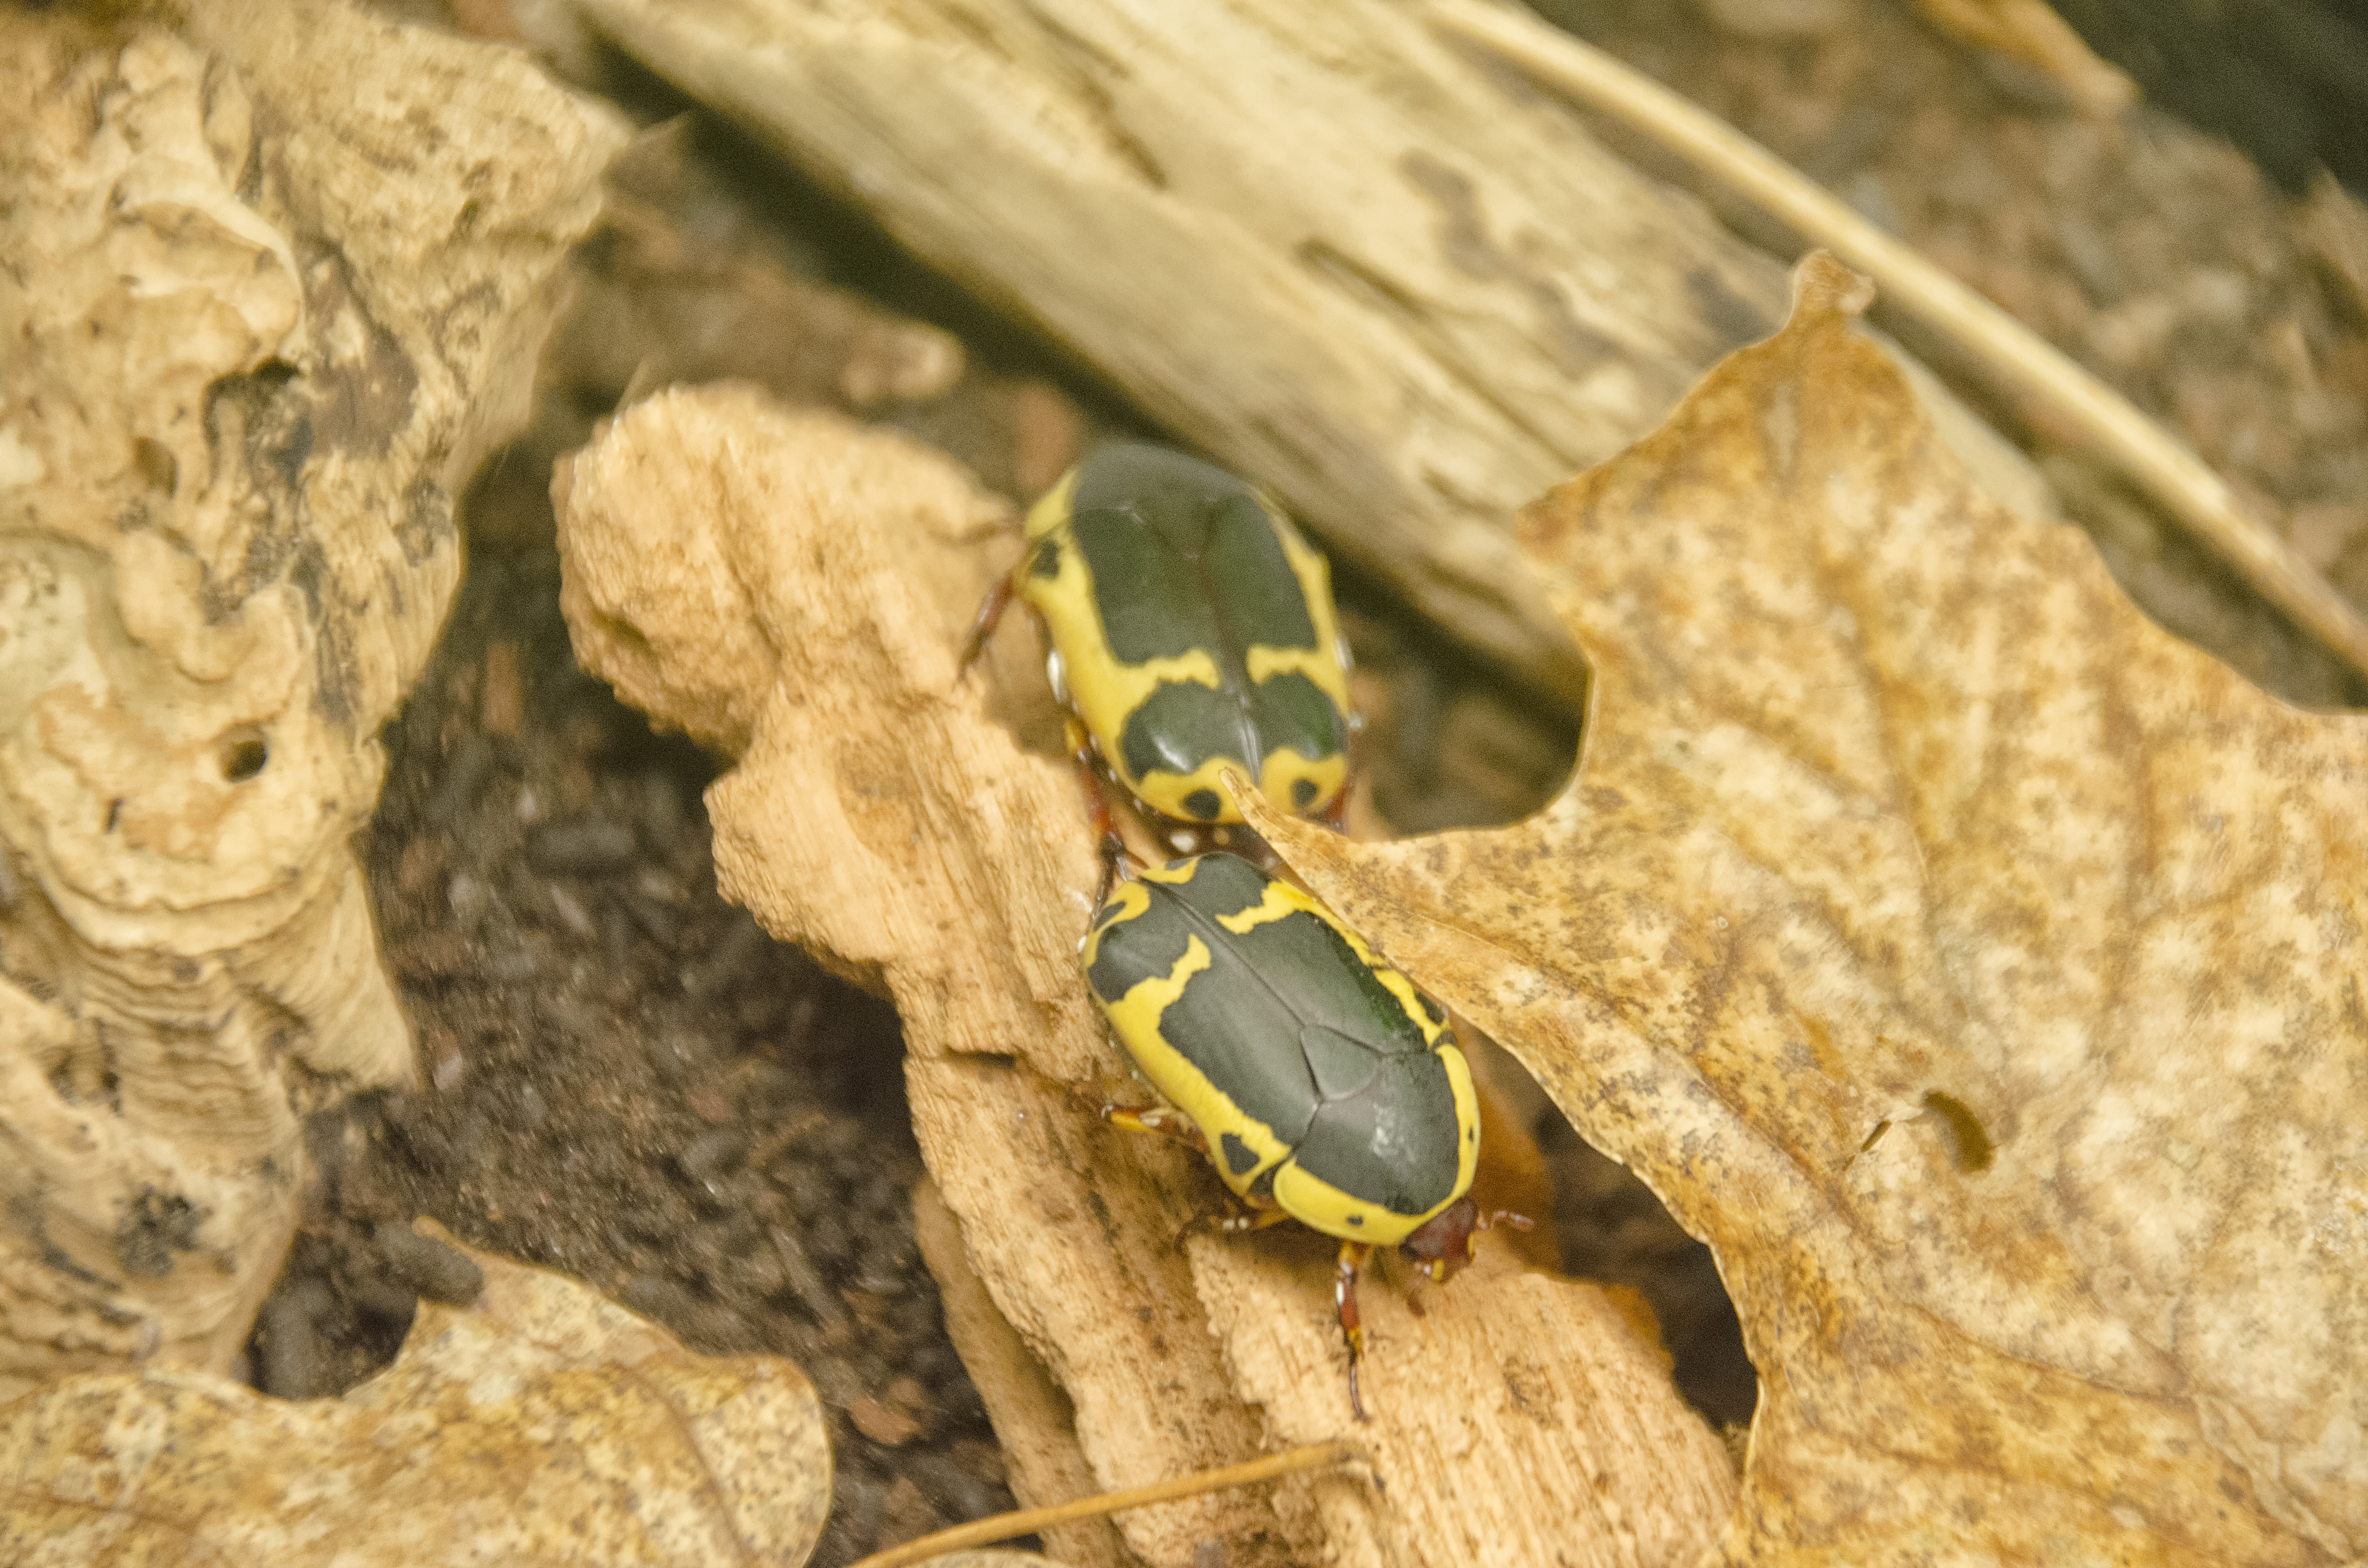
leaf, flower, city, wildlife, insect, soil, amphibian, yellow, fauna, invertebrate, de, of, canada, quebec, montreal, ville, macro photography